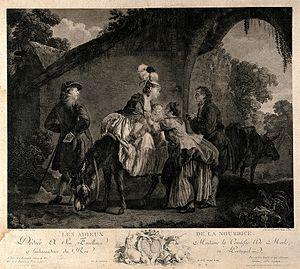
Étienne Aubry, né le 10 janvier 1745 à Versailles et mort dans la même ville le 24 juillet 1781, est un peintre français.